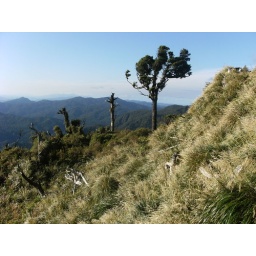
north side of maumaupaki with my bed for the night in the grass at top right.